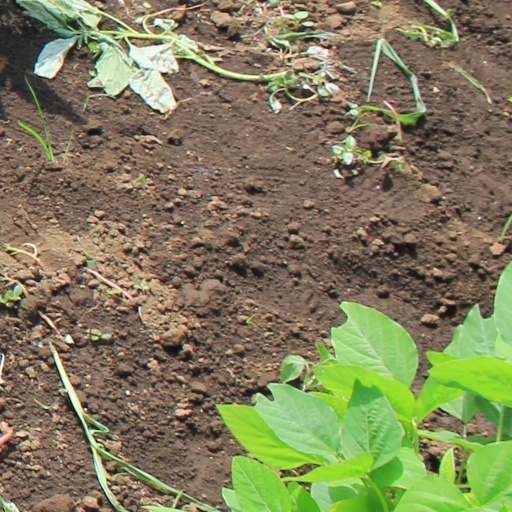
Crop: soybean